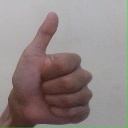
अक्षर: थ